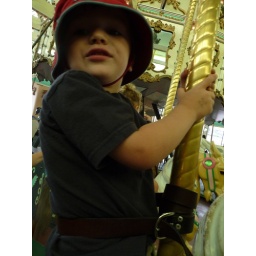
Liam in his big red hat